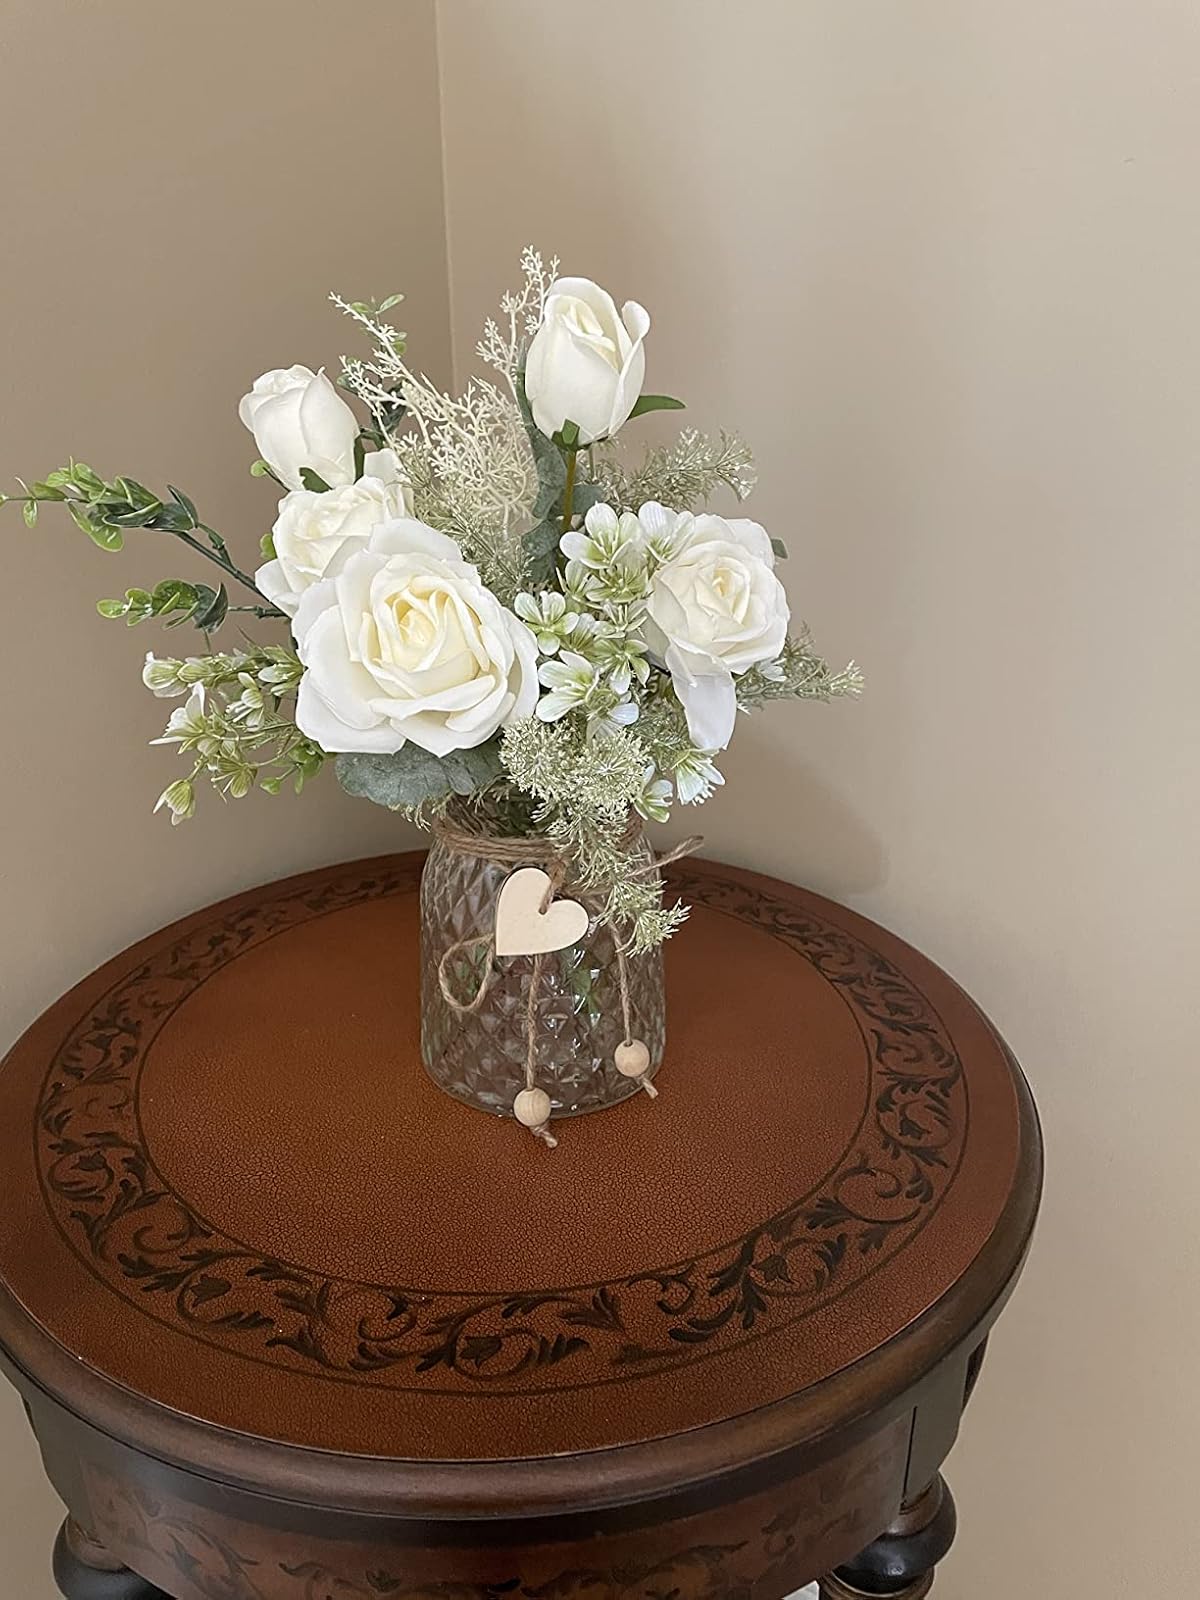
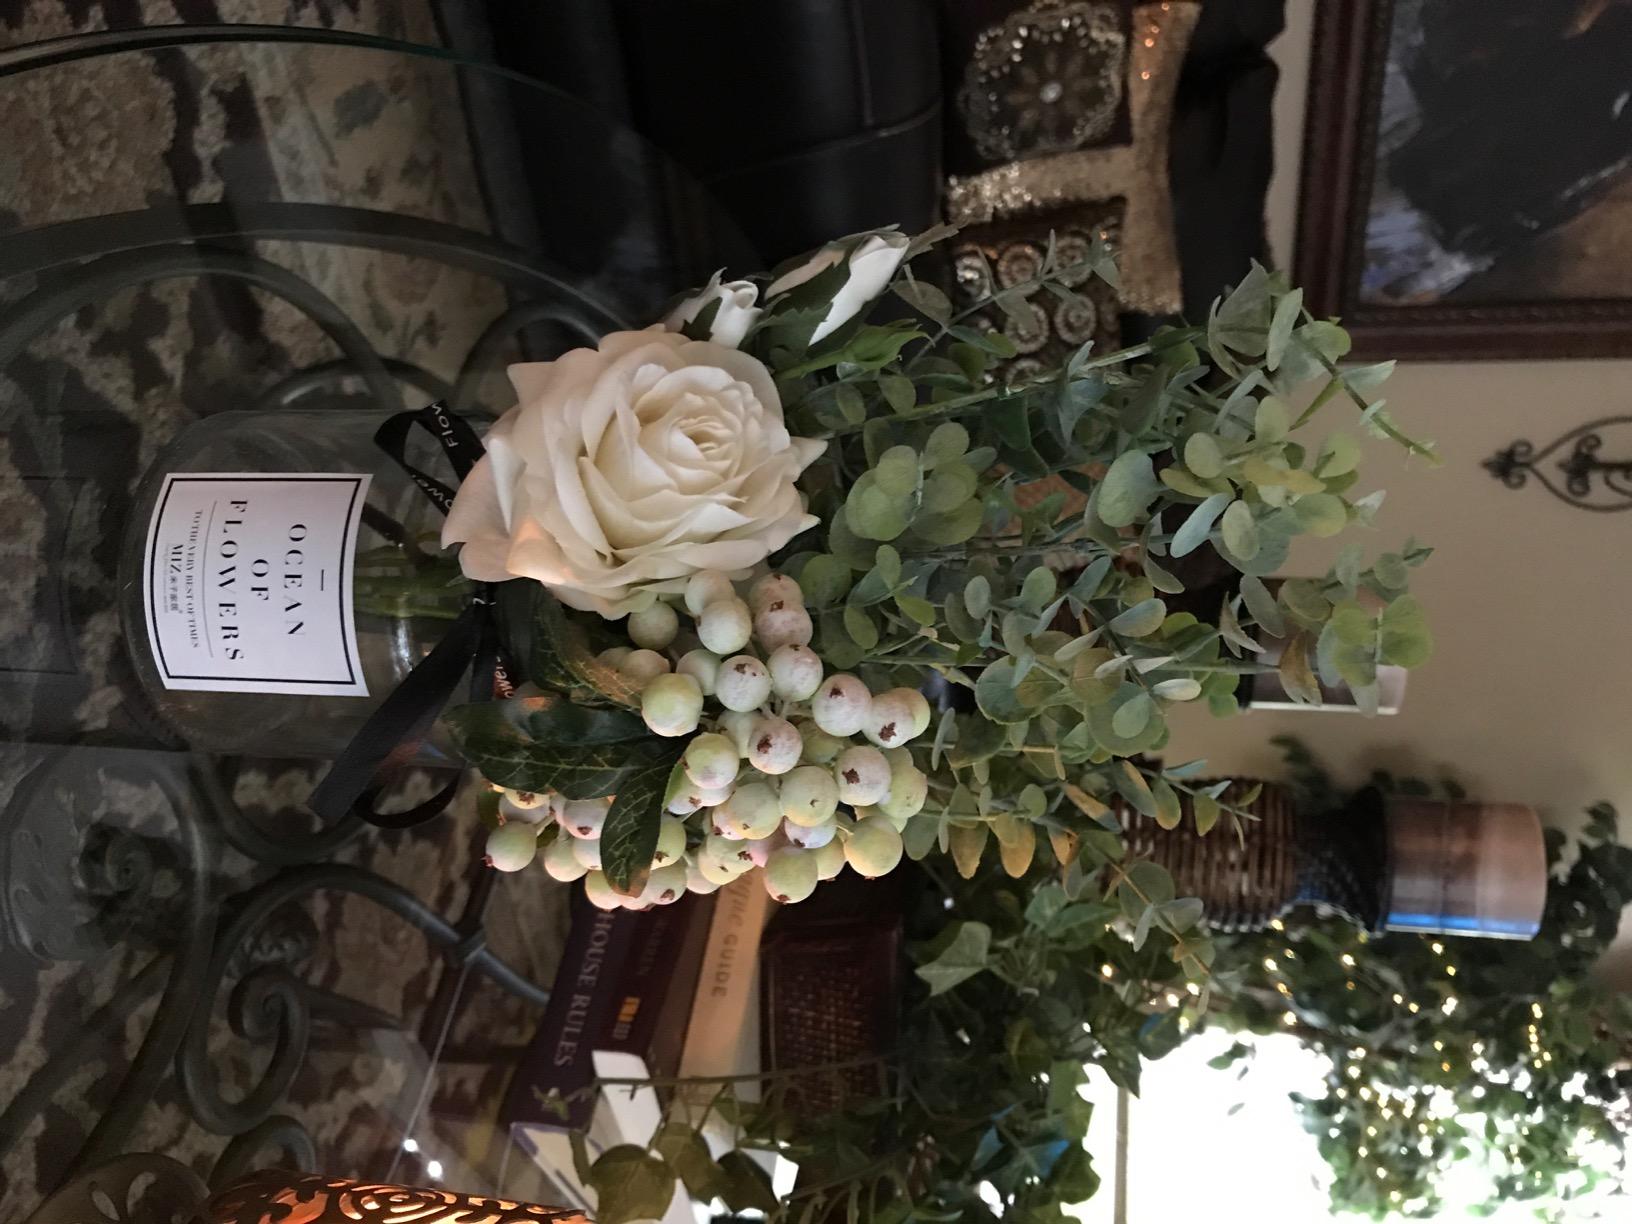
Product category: vase
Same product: no